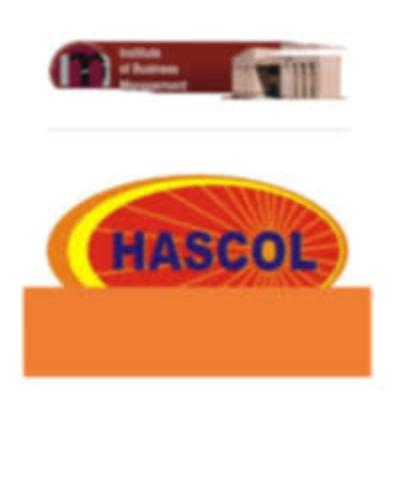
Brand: Hascol Petroleum
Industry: Transportation